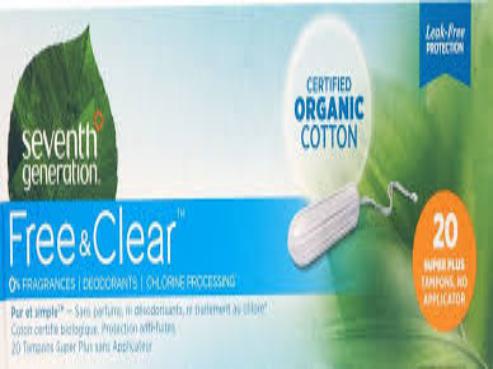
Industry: Necessities